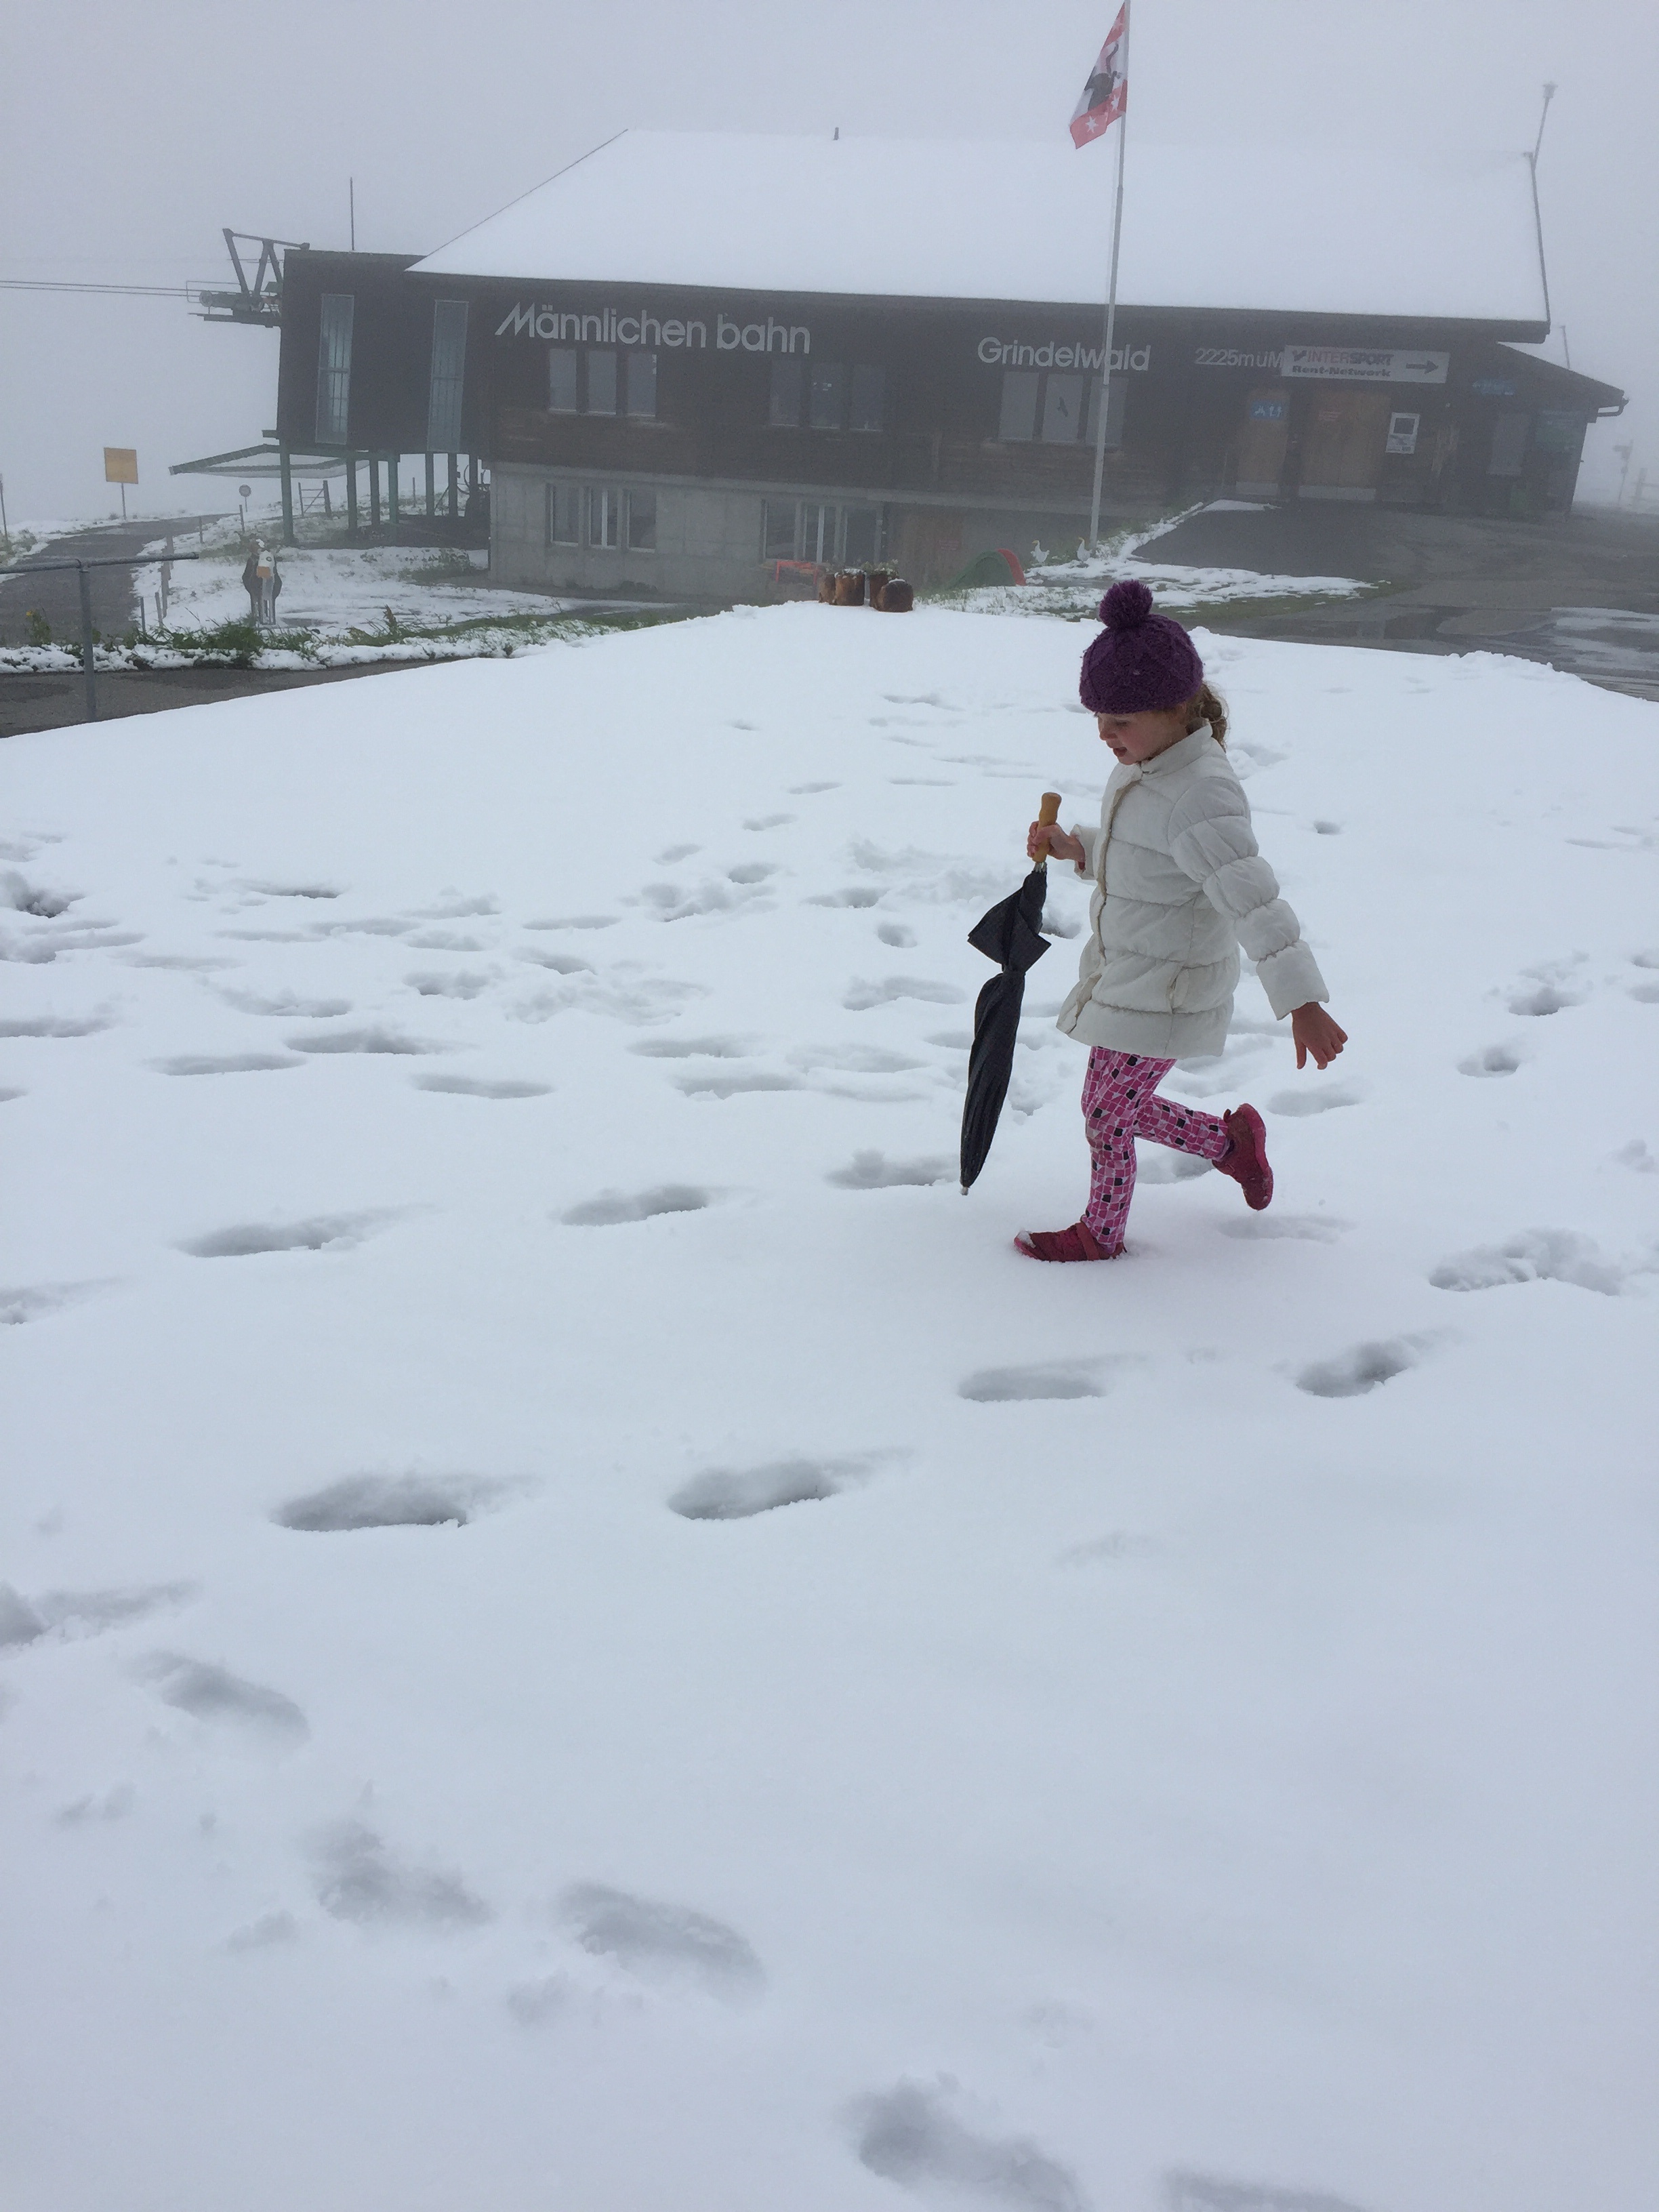
snow, winter, weather, season, footwear, blizzard, freezing, geological phenomenon, winter storm